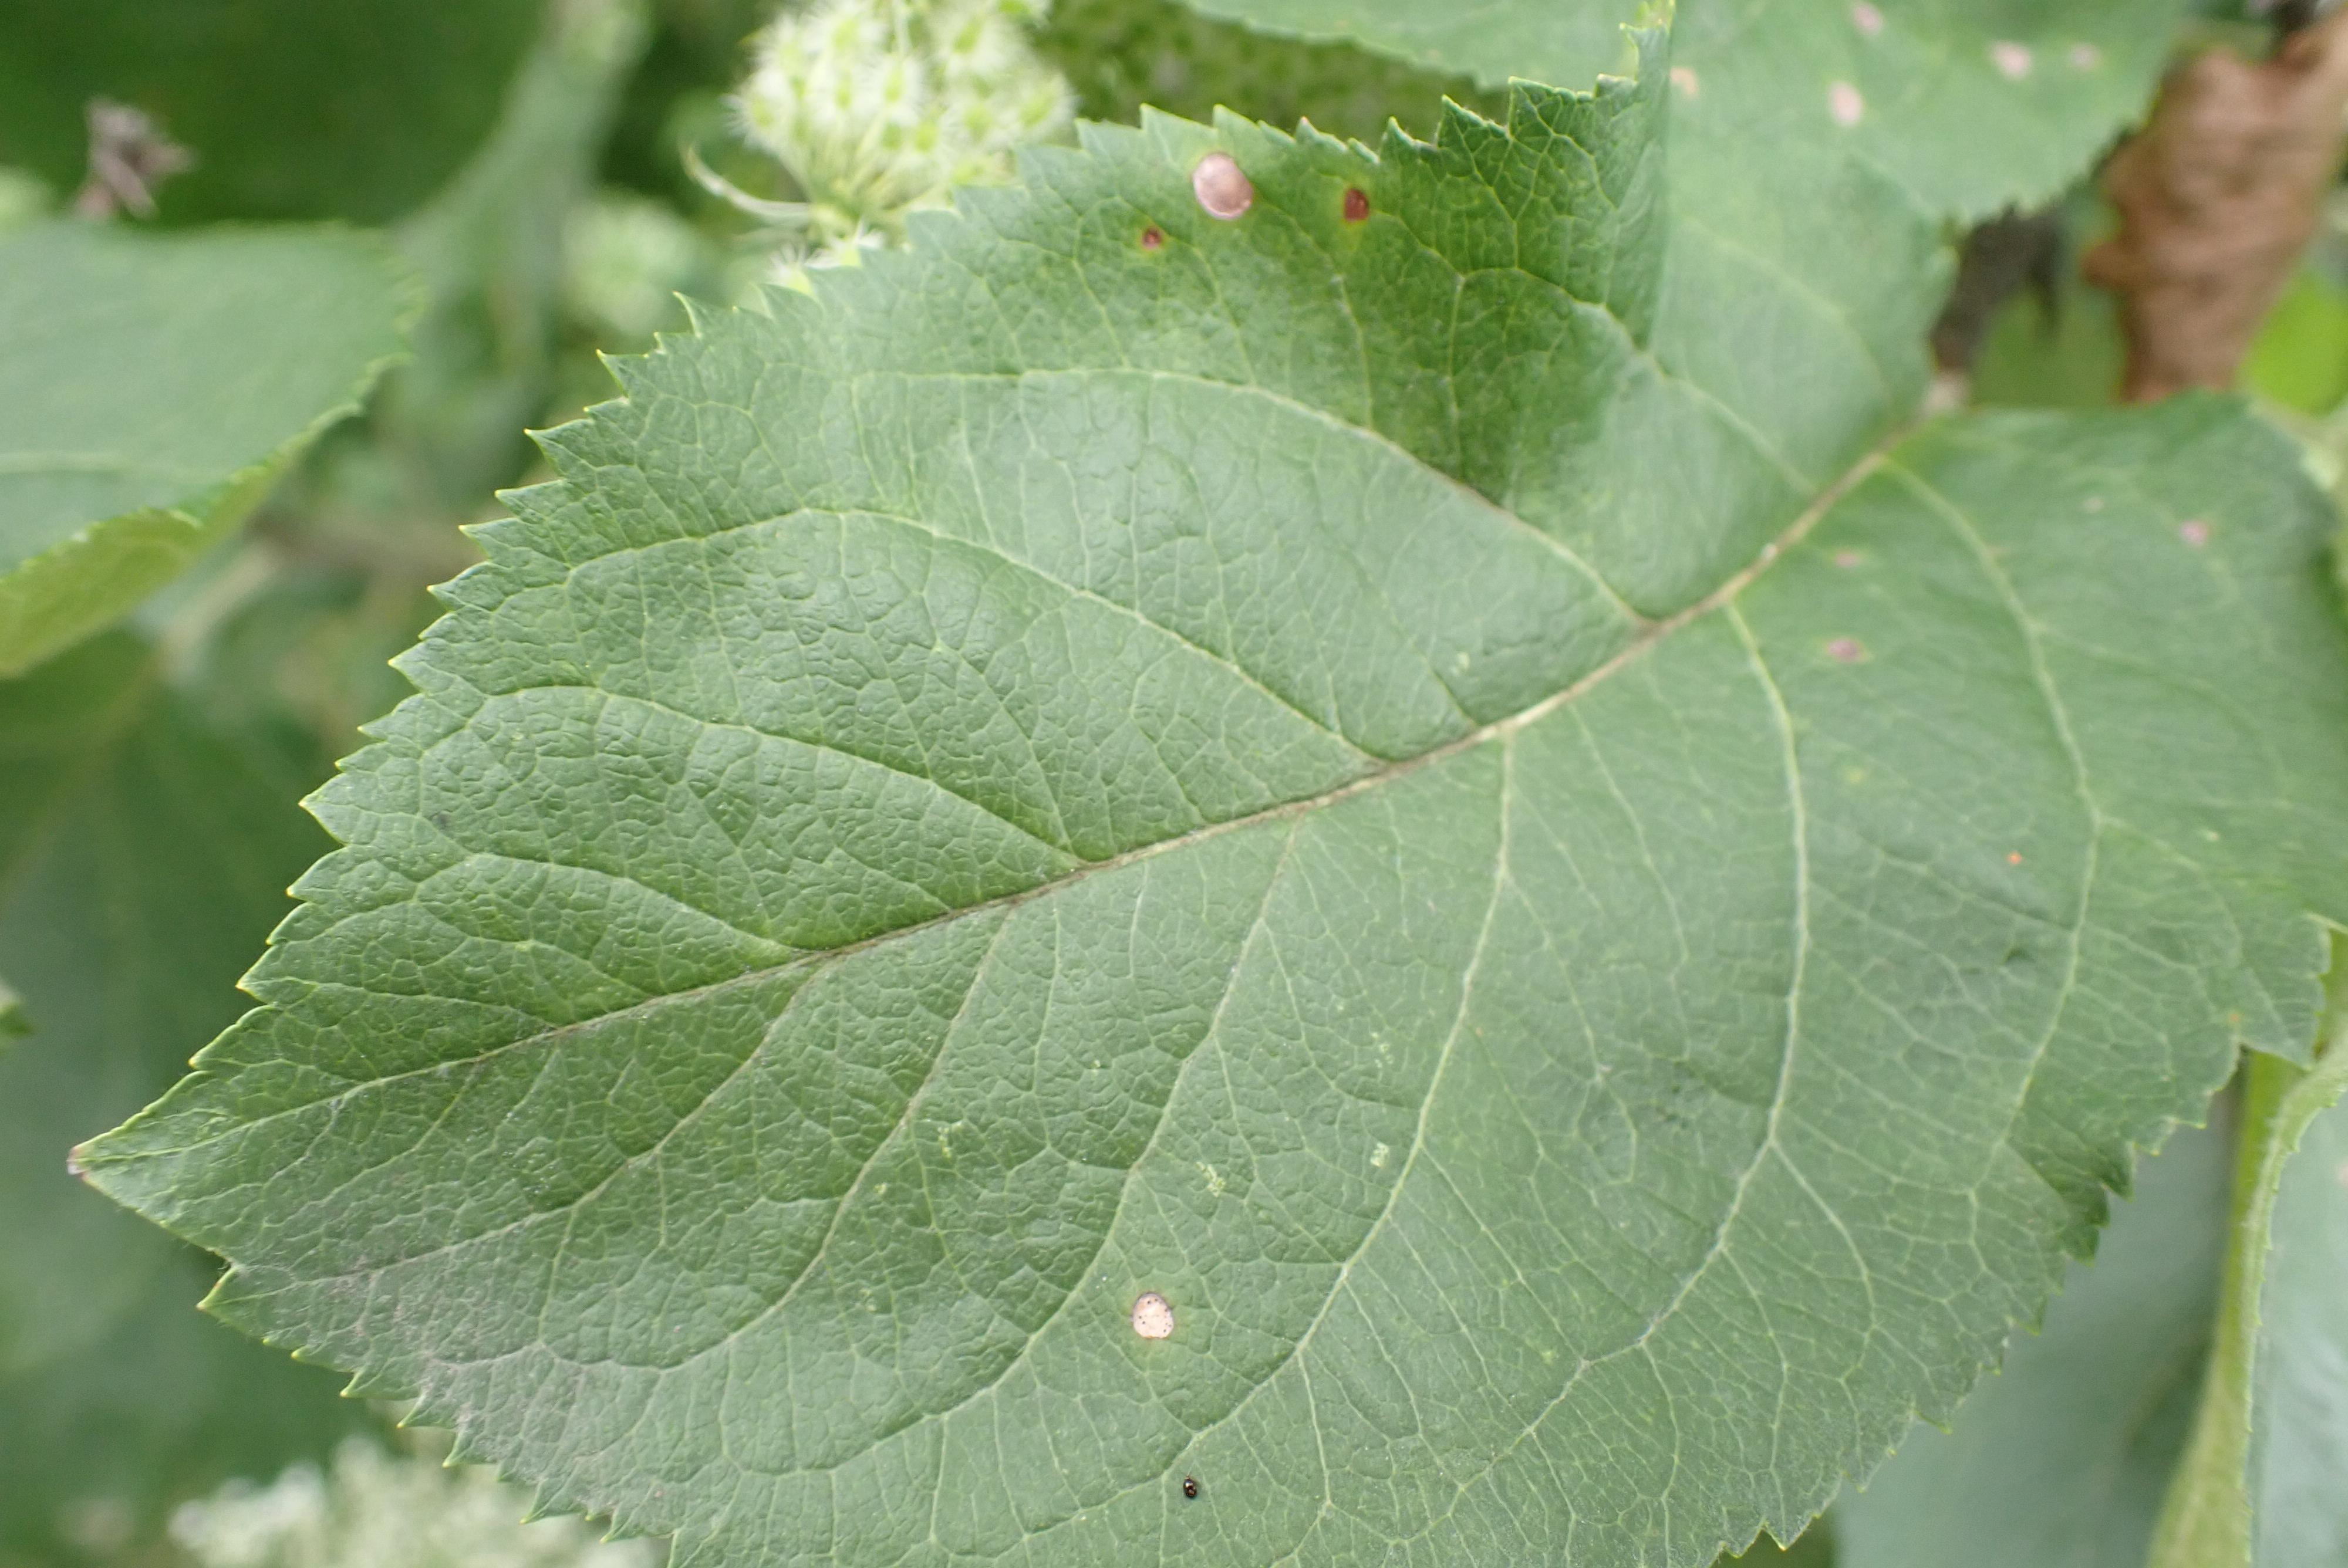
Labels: frog_eye_leaf_spot